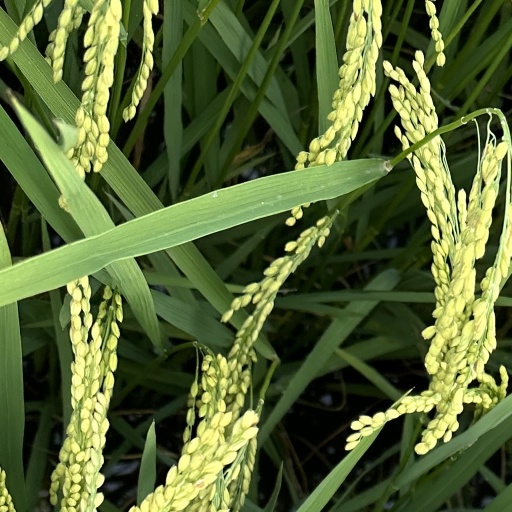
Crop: rice